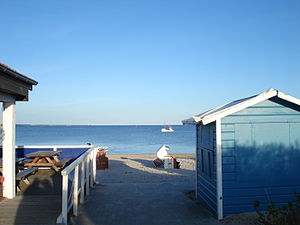
Draget (Lyksborg)
Stranden ved Holnæs-Draget
Draget eller Drei er navnet på en bebyggelse beliggende nord for Lyksborg i det nordlige Angel i Sydslesvig i det nordlige Tyskland. Navnet henviser til en i havet udløbende landtunge, hvorover skibe kunne drages. Stedet blev første gang nævnt 1668 og hører historisk under Munkbrarup Sogn. Med indigningen af det vest for Draget beliggende Holnæs Nor i 1929 mistede Draget sin status som eneste land-forbindelse mellem halvøen Holnæs og det øvrige fastland.